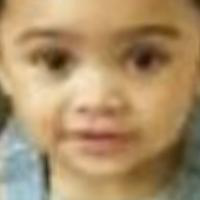
Age group: age 01-10